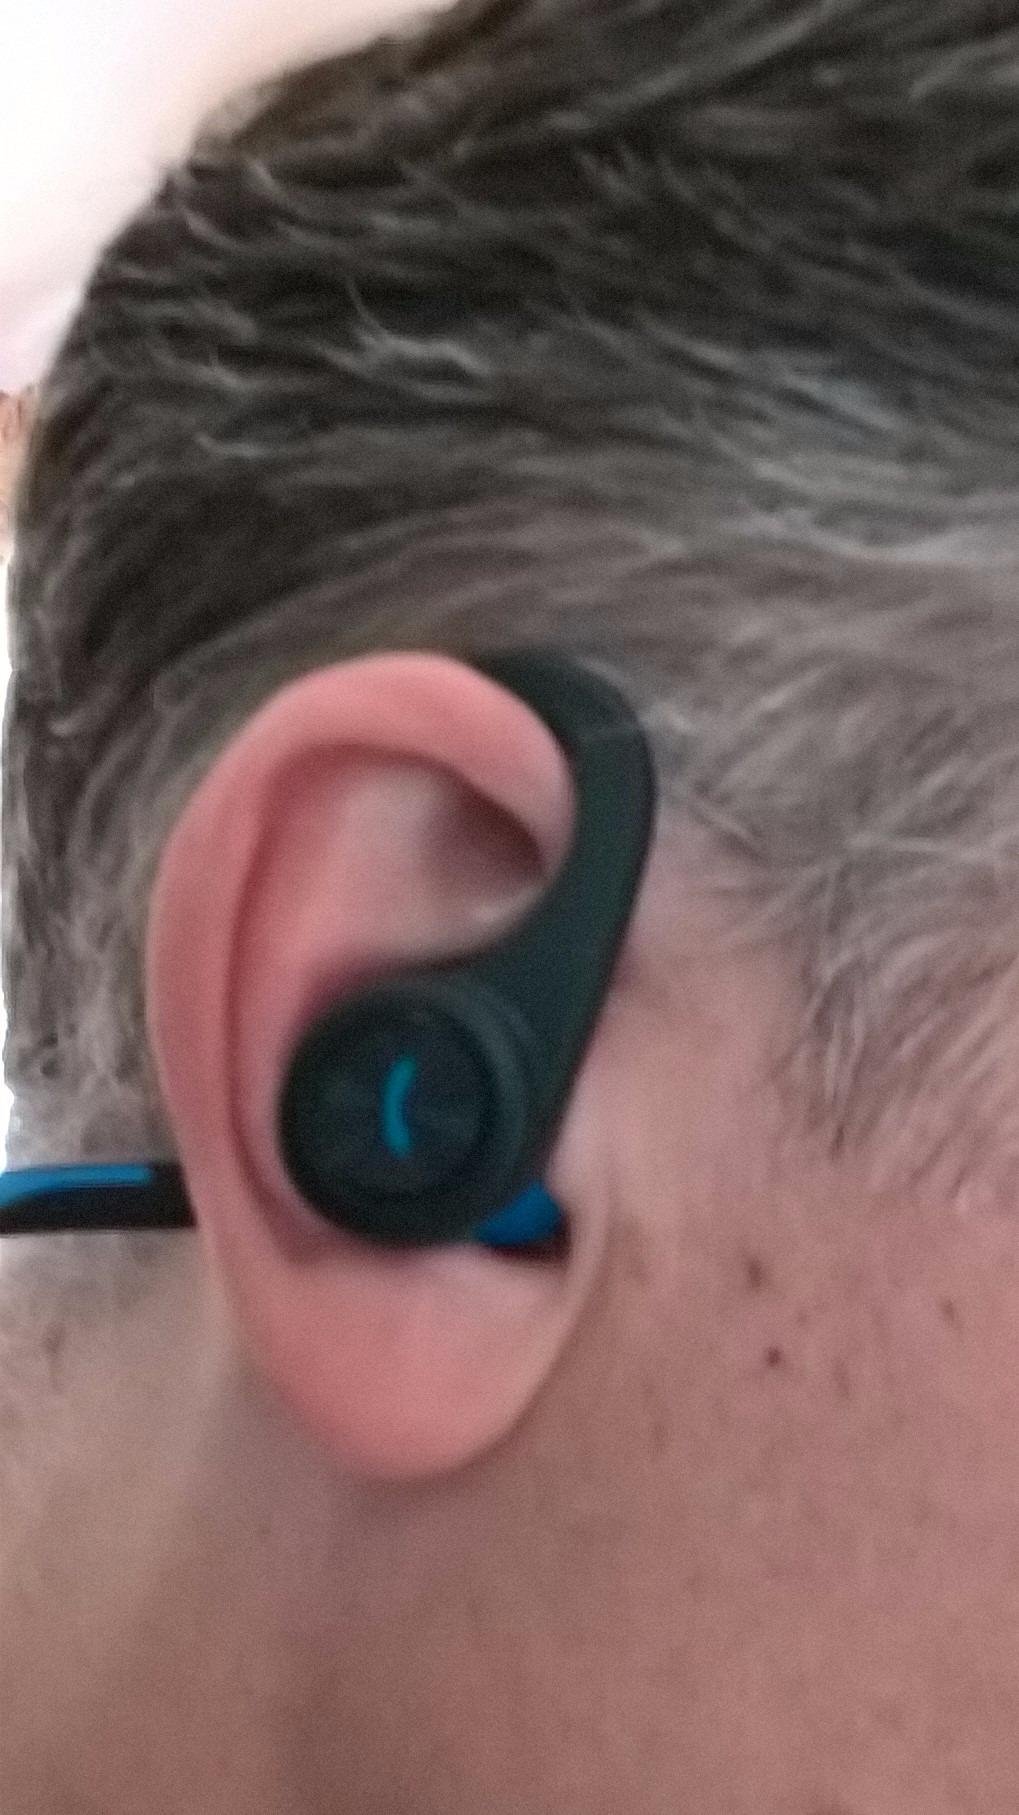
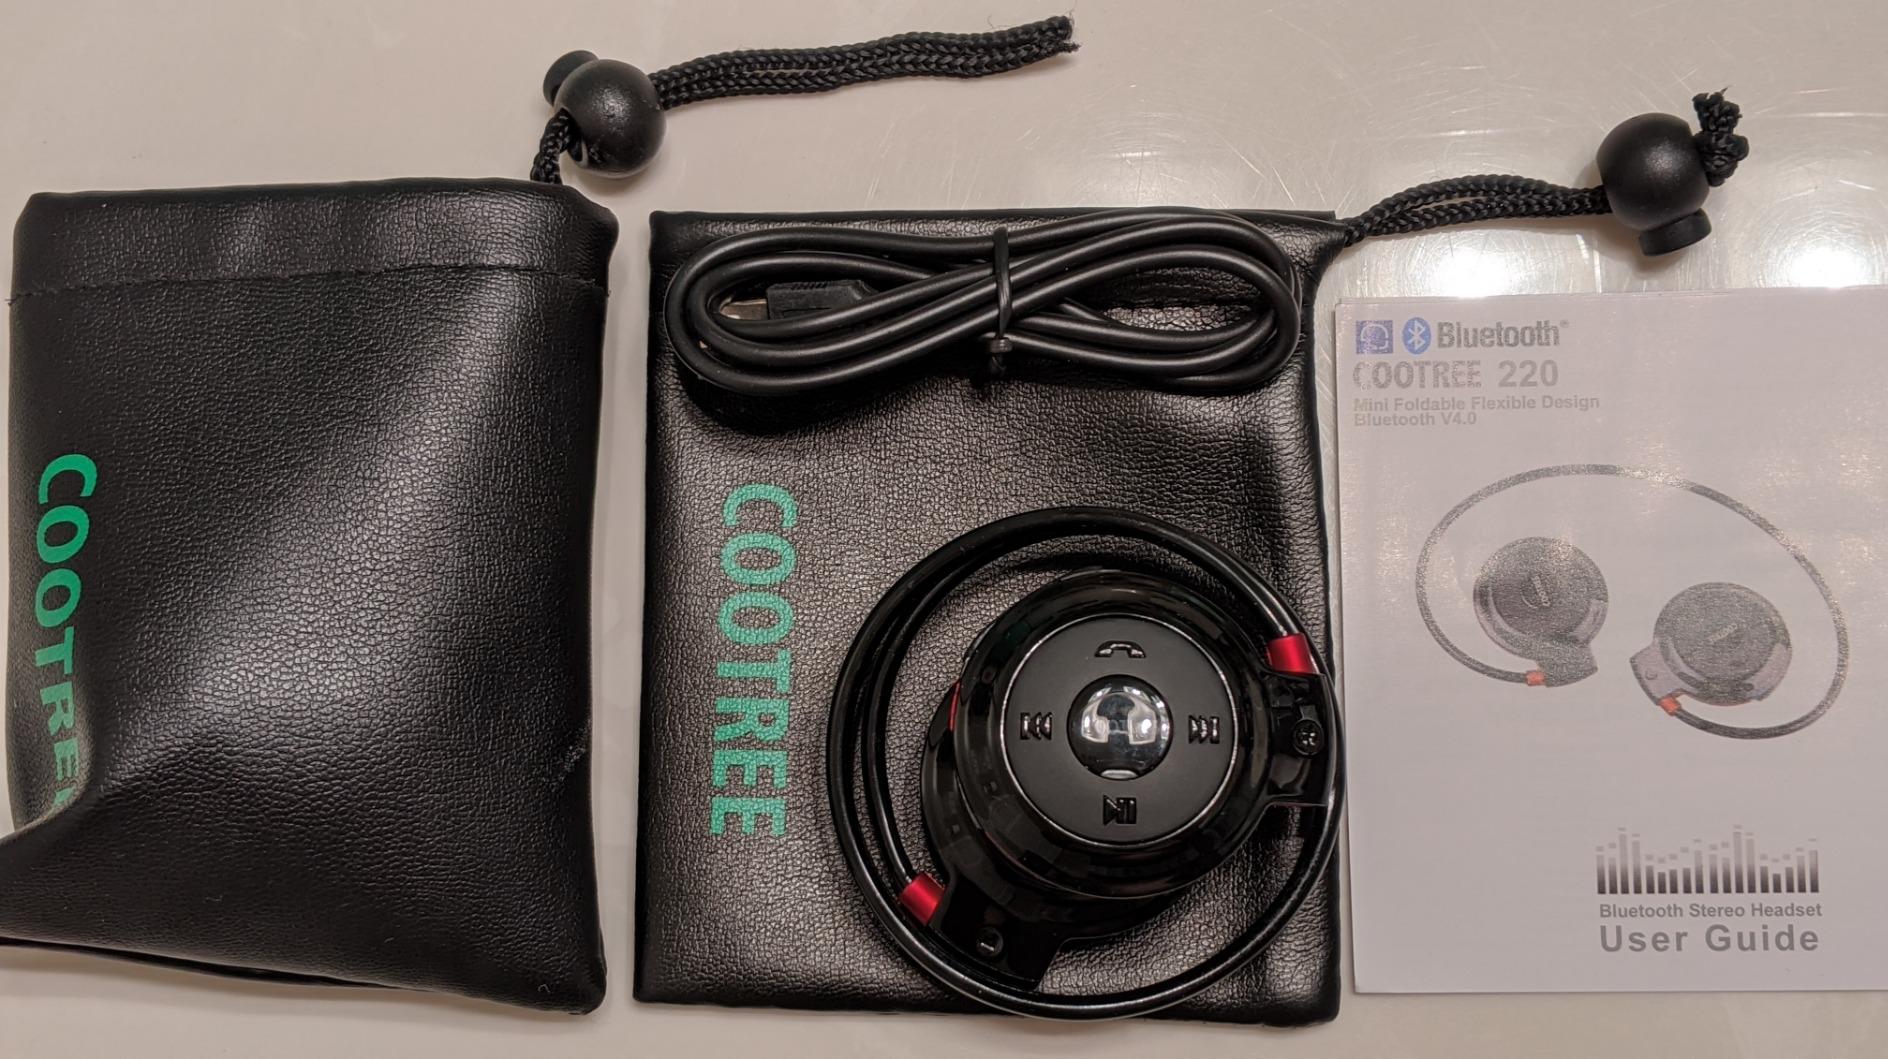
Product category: headphones
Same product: no